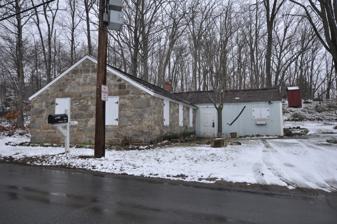
Building: Southwest District School (Wolcott, Connecticut)
Country: United States of America
Year built: 1821
United States historic place Southwest District School U.S. National Register of Historic Places Show map of Connecticut Show map of the United States Location 155 Nichols Road, Wolcott, Connecticut , U.S. Coordinates 41°34′49″N 72°59′10″W / 41.58028°N 72.98611°W / 41.58028; -72.98611 ( Southwest District School ) Area 0.3 acres (0.12 ha) Built 1821 ( 1821 ) NRHP reference No. 82004363 Added to NRHP April 2, 1982 The Southwest District School is a historic former district schoolhouse at 155 Nichols Road in Wolcott, Connecticut .  Built in the early 1820s, it is the oldest of the town's surviving district schoolhouses, and the only example in the town of a structure built out of locally quarried granite.  Now a museum of the local historical society, it was listed on the National Register of Historic Places in 1982. Description and history Wolcott's former Southwest District School stands in the southern part of the rural community, on the north side of Nichols Road a short way west of the Woodtick Recreation Area.  It is a single-story structure, its main block built of granite and covered by a wooden-frame gabled roof.  A wood-frame shed extends from the rear of the right side, giving the building an overall L shape.  The main block was actually built in two sections: the older front section is formed out of locally quarried granite with rough untrimmed finish, while the rear section, a later addition, was built using commercially quarried stone.  The shed addition acts as an entry vestibule, with the main block of the building taken up by a single large chamber.  Its interior is finished in plaster, with a 20th-century concrete floor. The town of Wolcott was incorporated in 1796 out of Southington , and was divided into six school districts.  This school was built after the previous school on this site, a wood-frame structure, burned in 1820.  Records of a local family indicate that an ancestor attended the new school in 1821, but the date 1825 is found in the trim of the gable end.  Although Wolcott is known for its granite outcrops, this is the only known example of a 19th-century building built entirely out of the material in the town.  Its design may have been influenced by Bronson Alcott a Wolcott native who was then teaching in one of the other town schools, and published a treatise on the design of district schools.  The school was enlarged in 1898 to meet increased demand, and continued in use as a school until 1930.  It was used briefly as an overflow school space in the 1940s.  It was acquired in 1963 by the local historical society, which now uses it as a museum space. See also National Register of Historic Places listings in New Haven County, Connecticut References